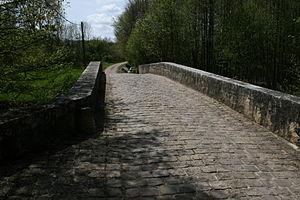
Le pont du Gril de Corbelin, ou pont du Gril est un pont en maçonnerie français situé sur le territoire de la commune de Griselles dans le département du Loiret et la région Centre-Val de Loire.